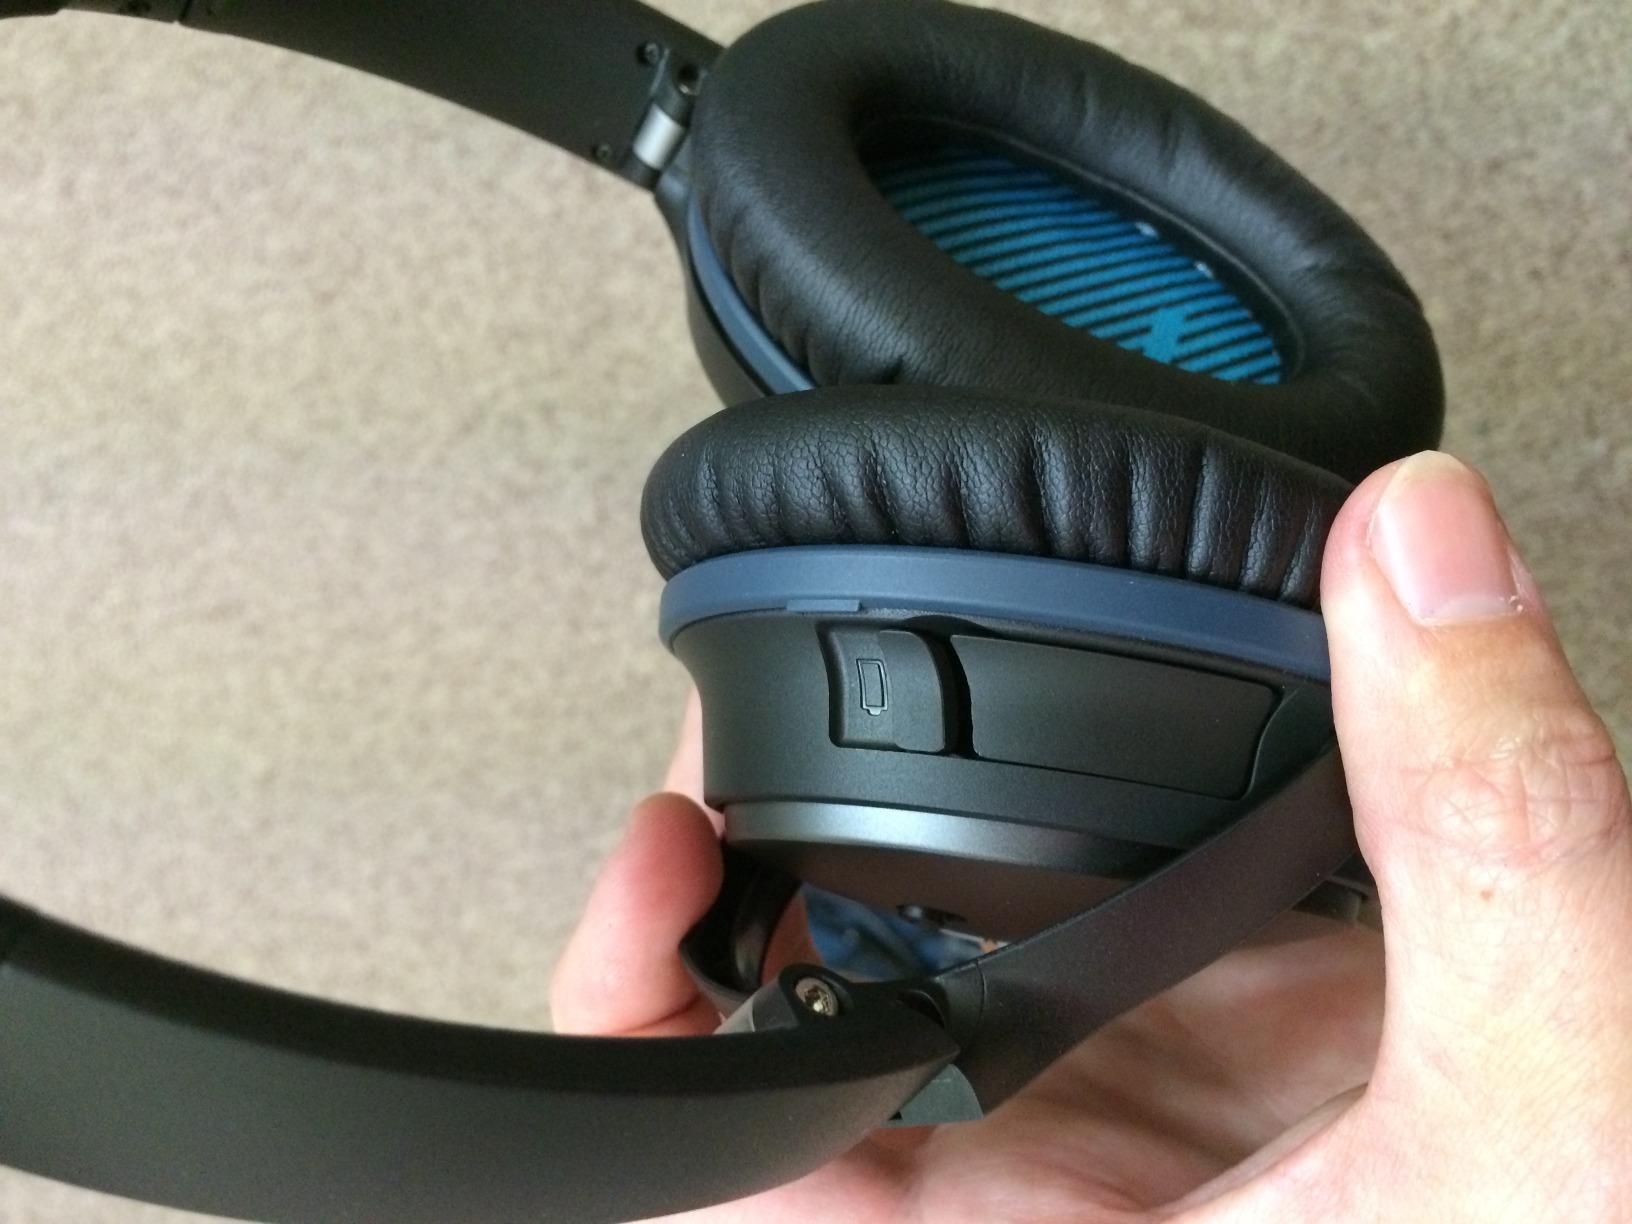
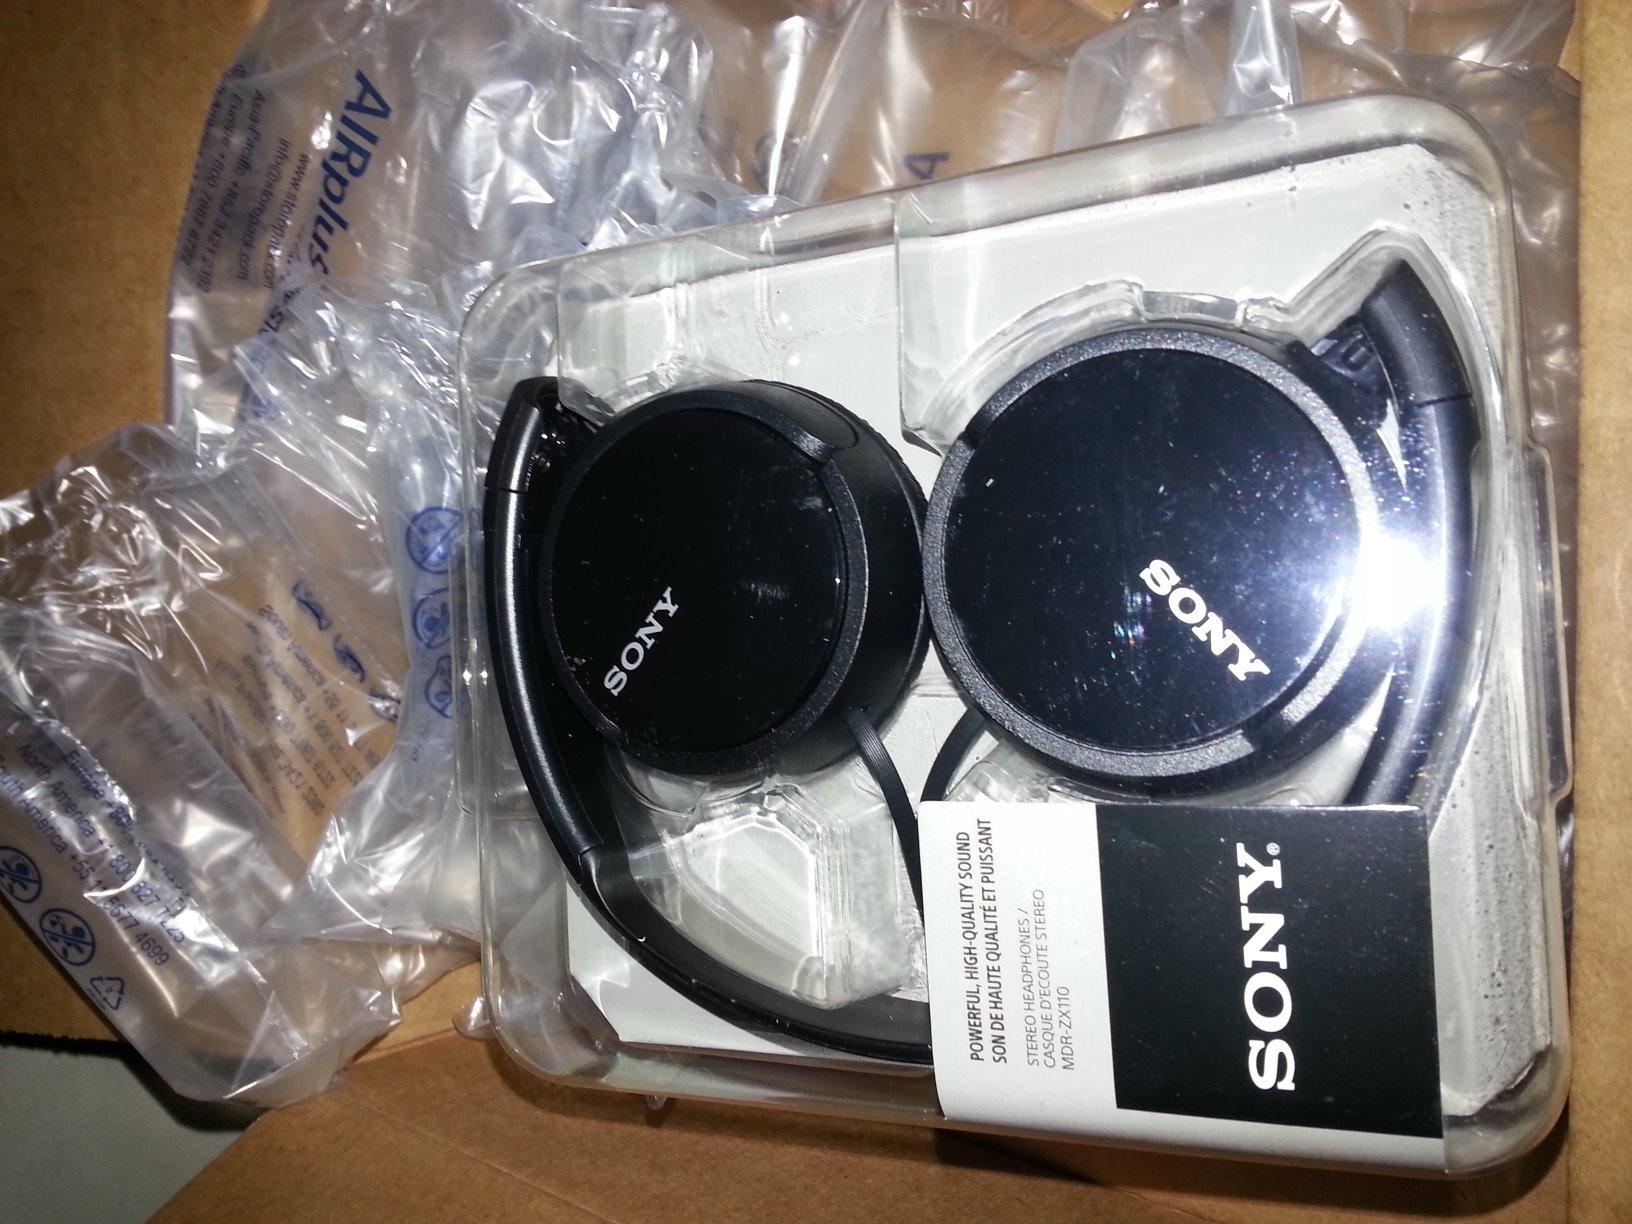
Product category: headphones
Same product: no